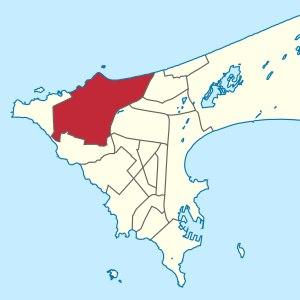
Yoff est la plus étendue des 19 communes d'arrondissement de Dakar. Située au nord-ouest de la capitale, elle fait partie de l'arrondissement des Almadies.